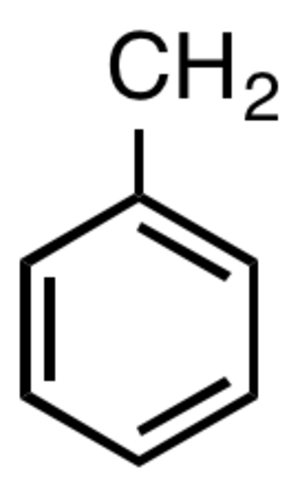
Benzyl
Strukturen af en benzylgruppe.
I organisk kemi er en benzyl er substituent eller molekylært fragment som har strukturen C₆H₅CH₂-. Benzyl indeholder en benzenring som sidder fast på en CH₂-gruppe.